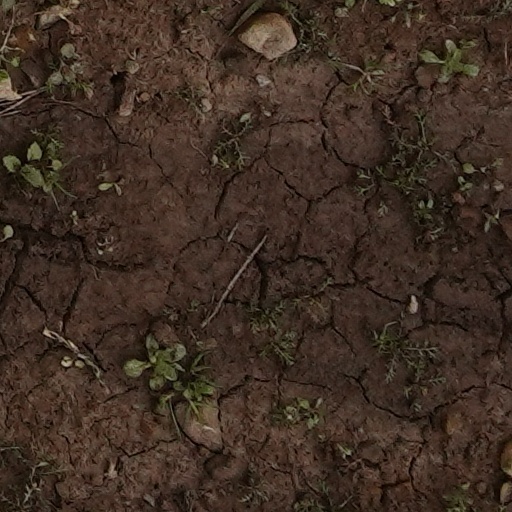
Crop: wheat